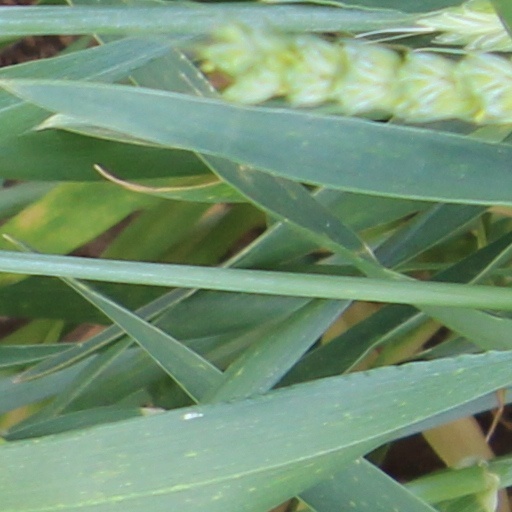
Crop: wheat